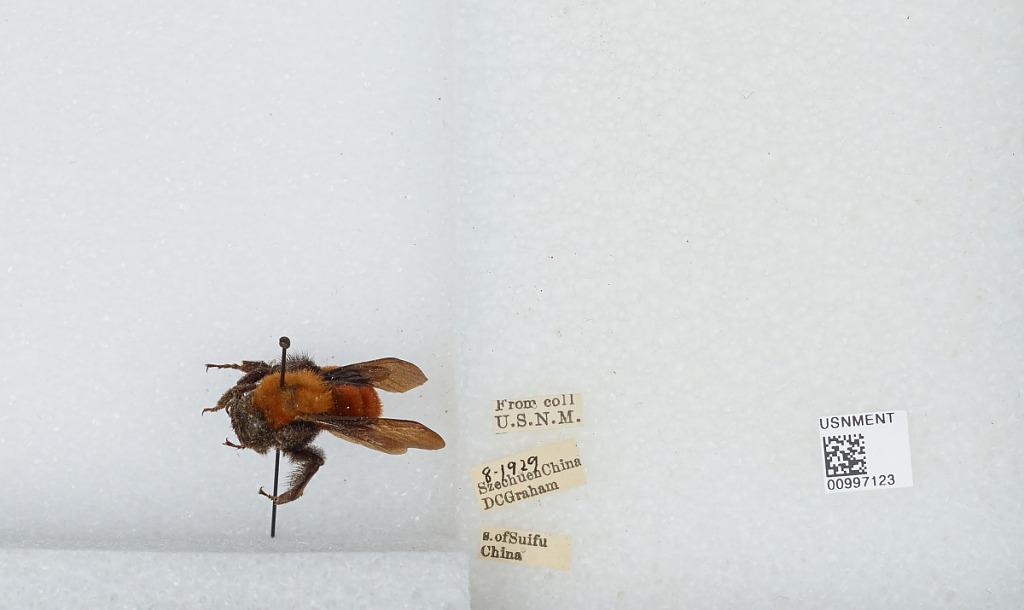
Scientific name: Bombus (Tricornibombus) atripes Smith
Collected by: D. Graham
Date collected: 1929-8-1
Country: China
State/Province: Sichuan
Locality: South of Suifu